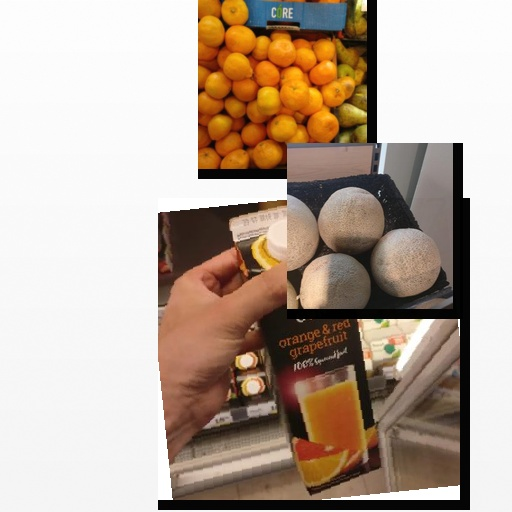
Food items: melon, satsuma, orange_red_grapefruit_juice